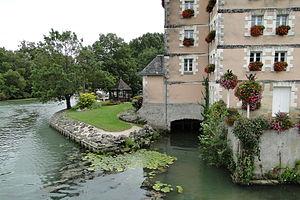
Moulin à eau de Veigné
Veigné est une commune française située dans le département d'Indre-et-Loire en région Centre-Val de Loire.